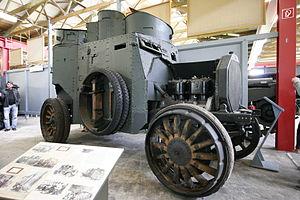
Le musée allemand des Blindés de Munster est, ainsi que son nom l’indique, un musée militaire allemand situé à Munster en Basse-Saxe ; il présente des collections de véhicules blindés en se concentrant sur l’exposition de l’histoire de l’arme blindée en Allemagne depuis 1917.